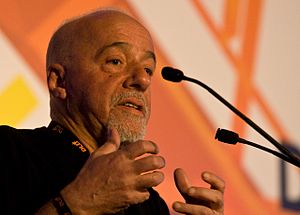
Paulo Coelho
Paulo Coelho er en brasiliansk forfatter.